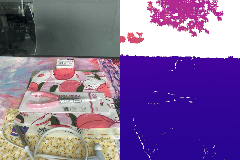
Label: pliers